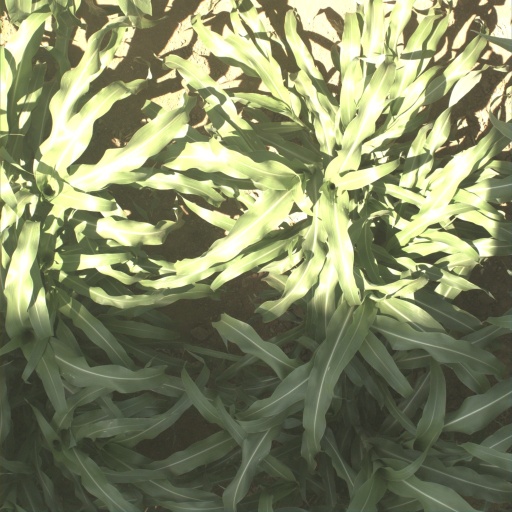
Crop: sorghum